L'Enfant Plaza

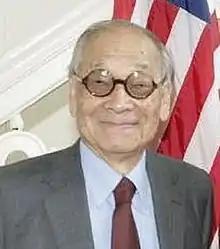
I. M. Pei, the architect who designed the master plan and overall look of L'Enfant Promenade and Plaza

For four years, construction of L'Enfant Plaza and the hotel were delayed. Zeckendorf agreed to build the promenade, plaza, and all surrounding buildings as a single project in April 1961 and pay $20 per for the land. These pledges led the Redevelopment Land Agency to award the 14-block area to Zeckendorf in October 1961 for $7 million.